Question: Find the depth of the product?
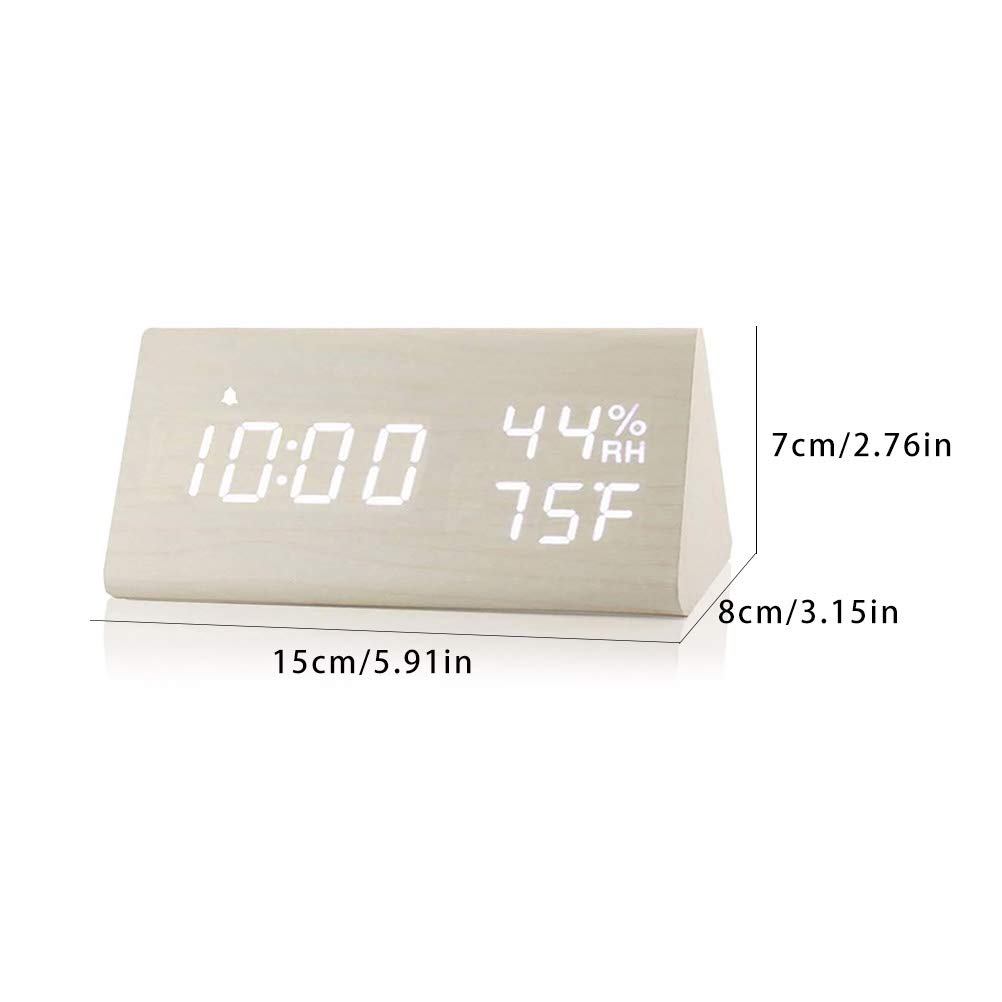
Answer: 7.0 centimetre